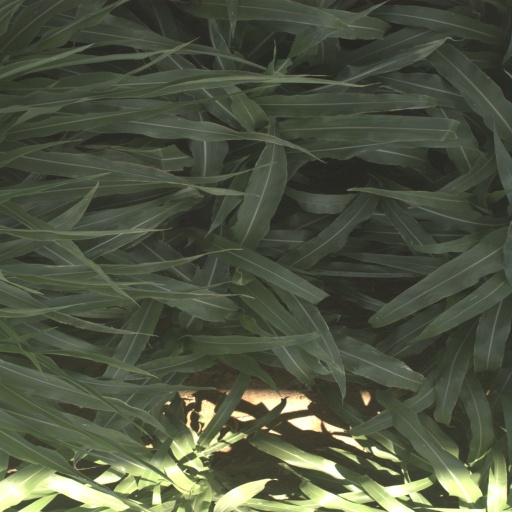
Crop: sorghum